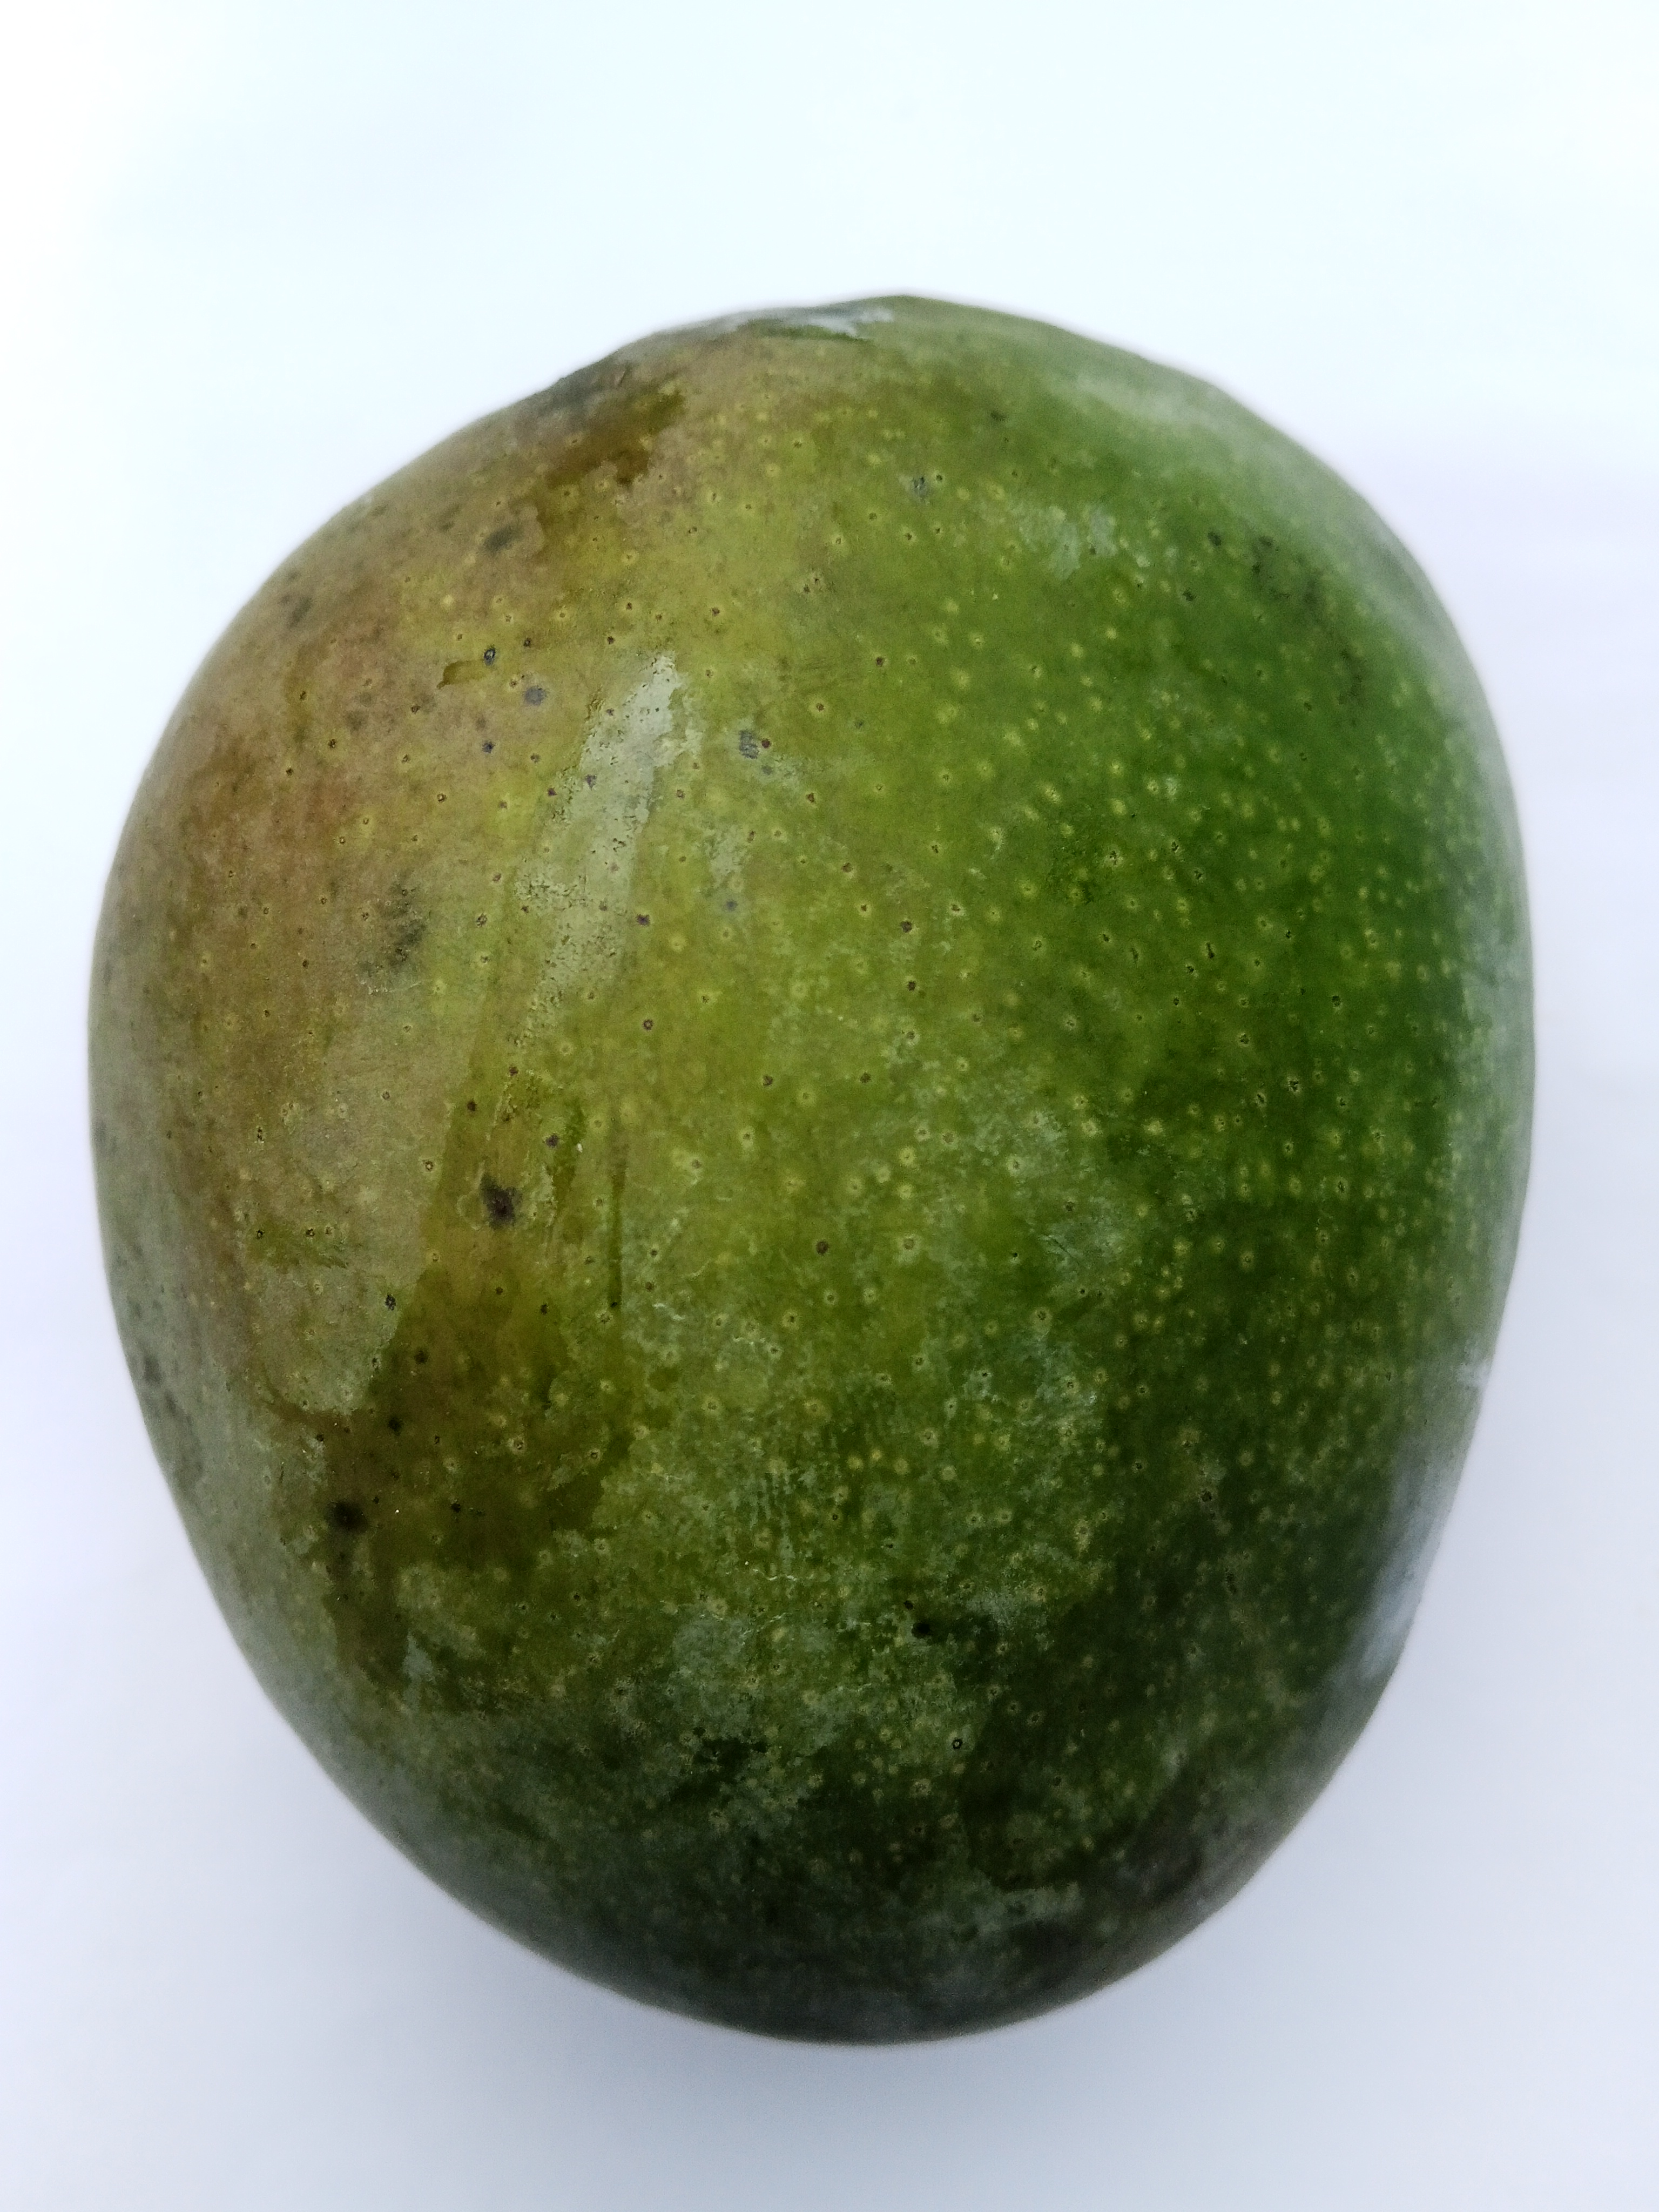
Mango variety: Bari 4